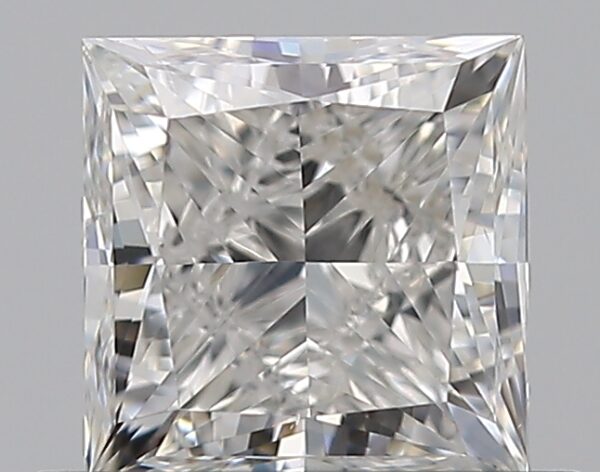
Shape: princess
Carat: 0.7
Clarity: SI1
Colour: F
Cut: EX
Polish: EX
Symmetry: VG
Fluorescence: N
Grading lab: GIA
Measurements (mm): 4.78 x 4.73 x 3.28